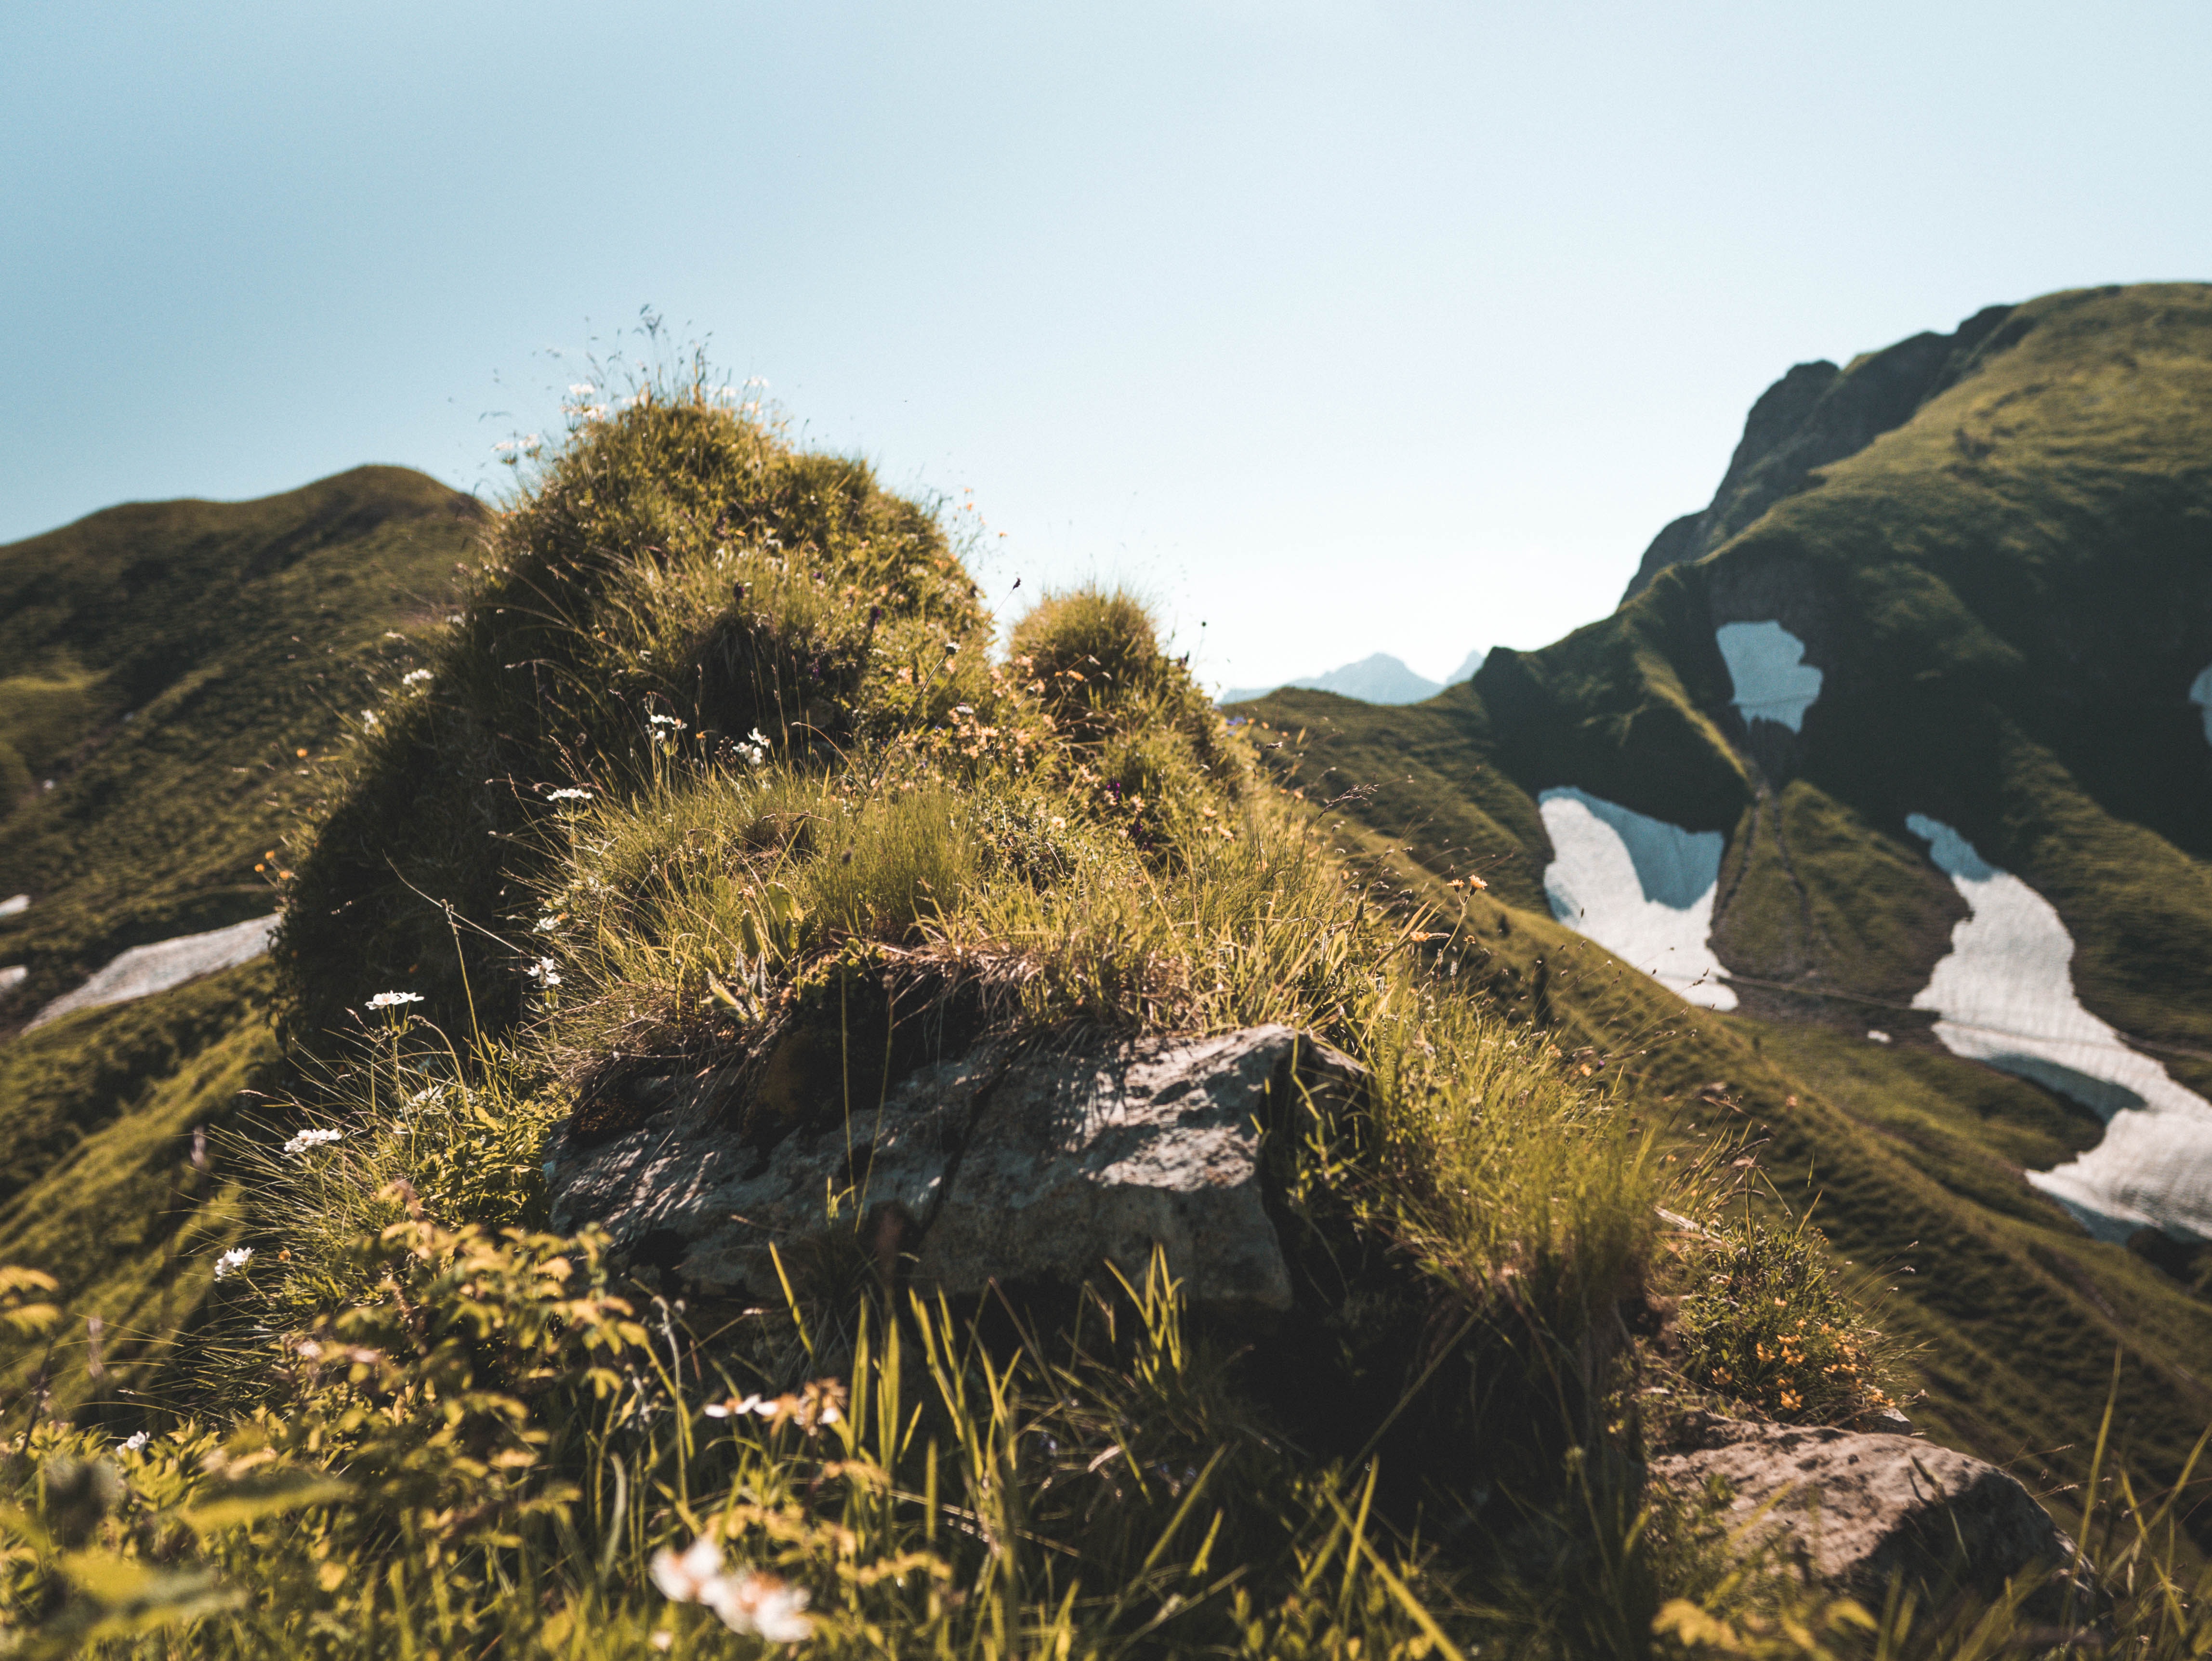
mountainous landforms, mountain, vegetation, highland, ridge, natural landscape, hill, wilderness, sky, rock, grass, fell, mountain range, landscape, summit, outcrop, tundra, plant community, plant, geological phenomenon, cloud, massif, grassland, alps, national park, mountain pass, road, wildflower, badlands, terrain